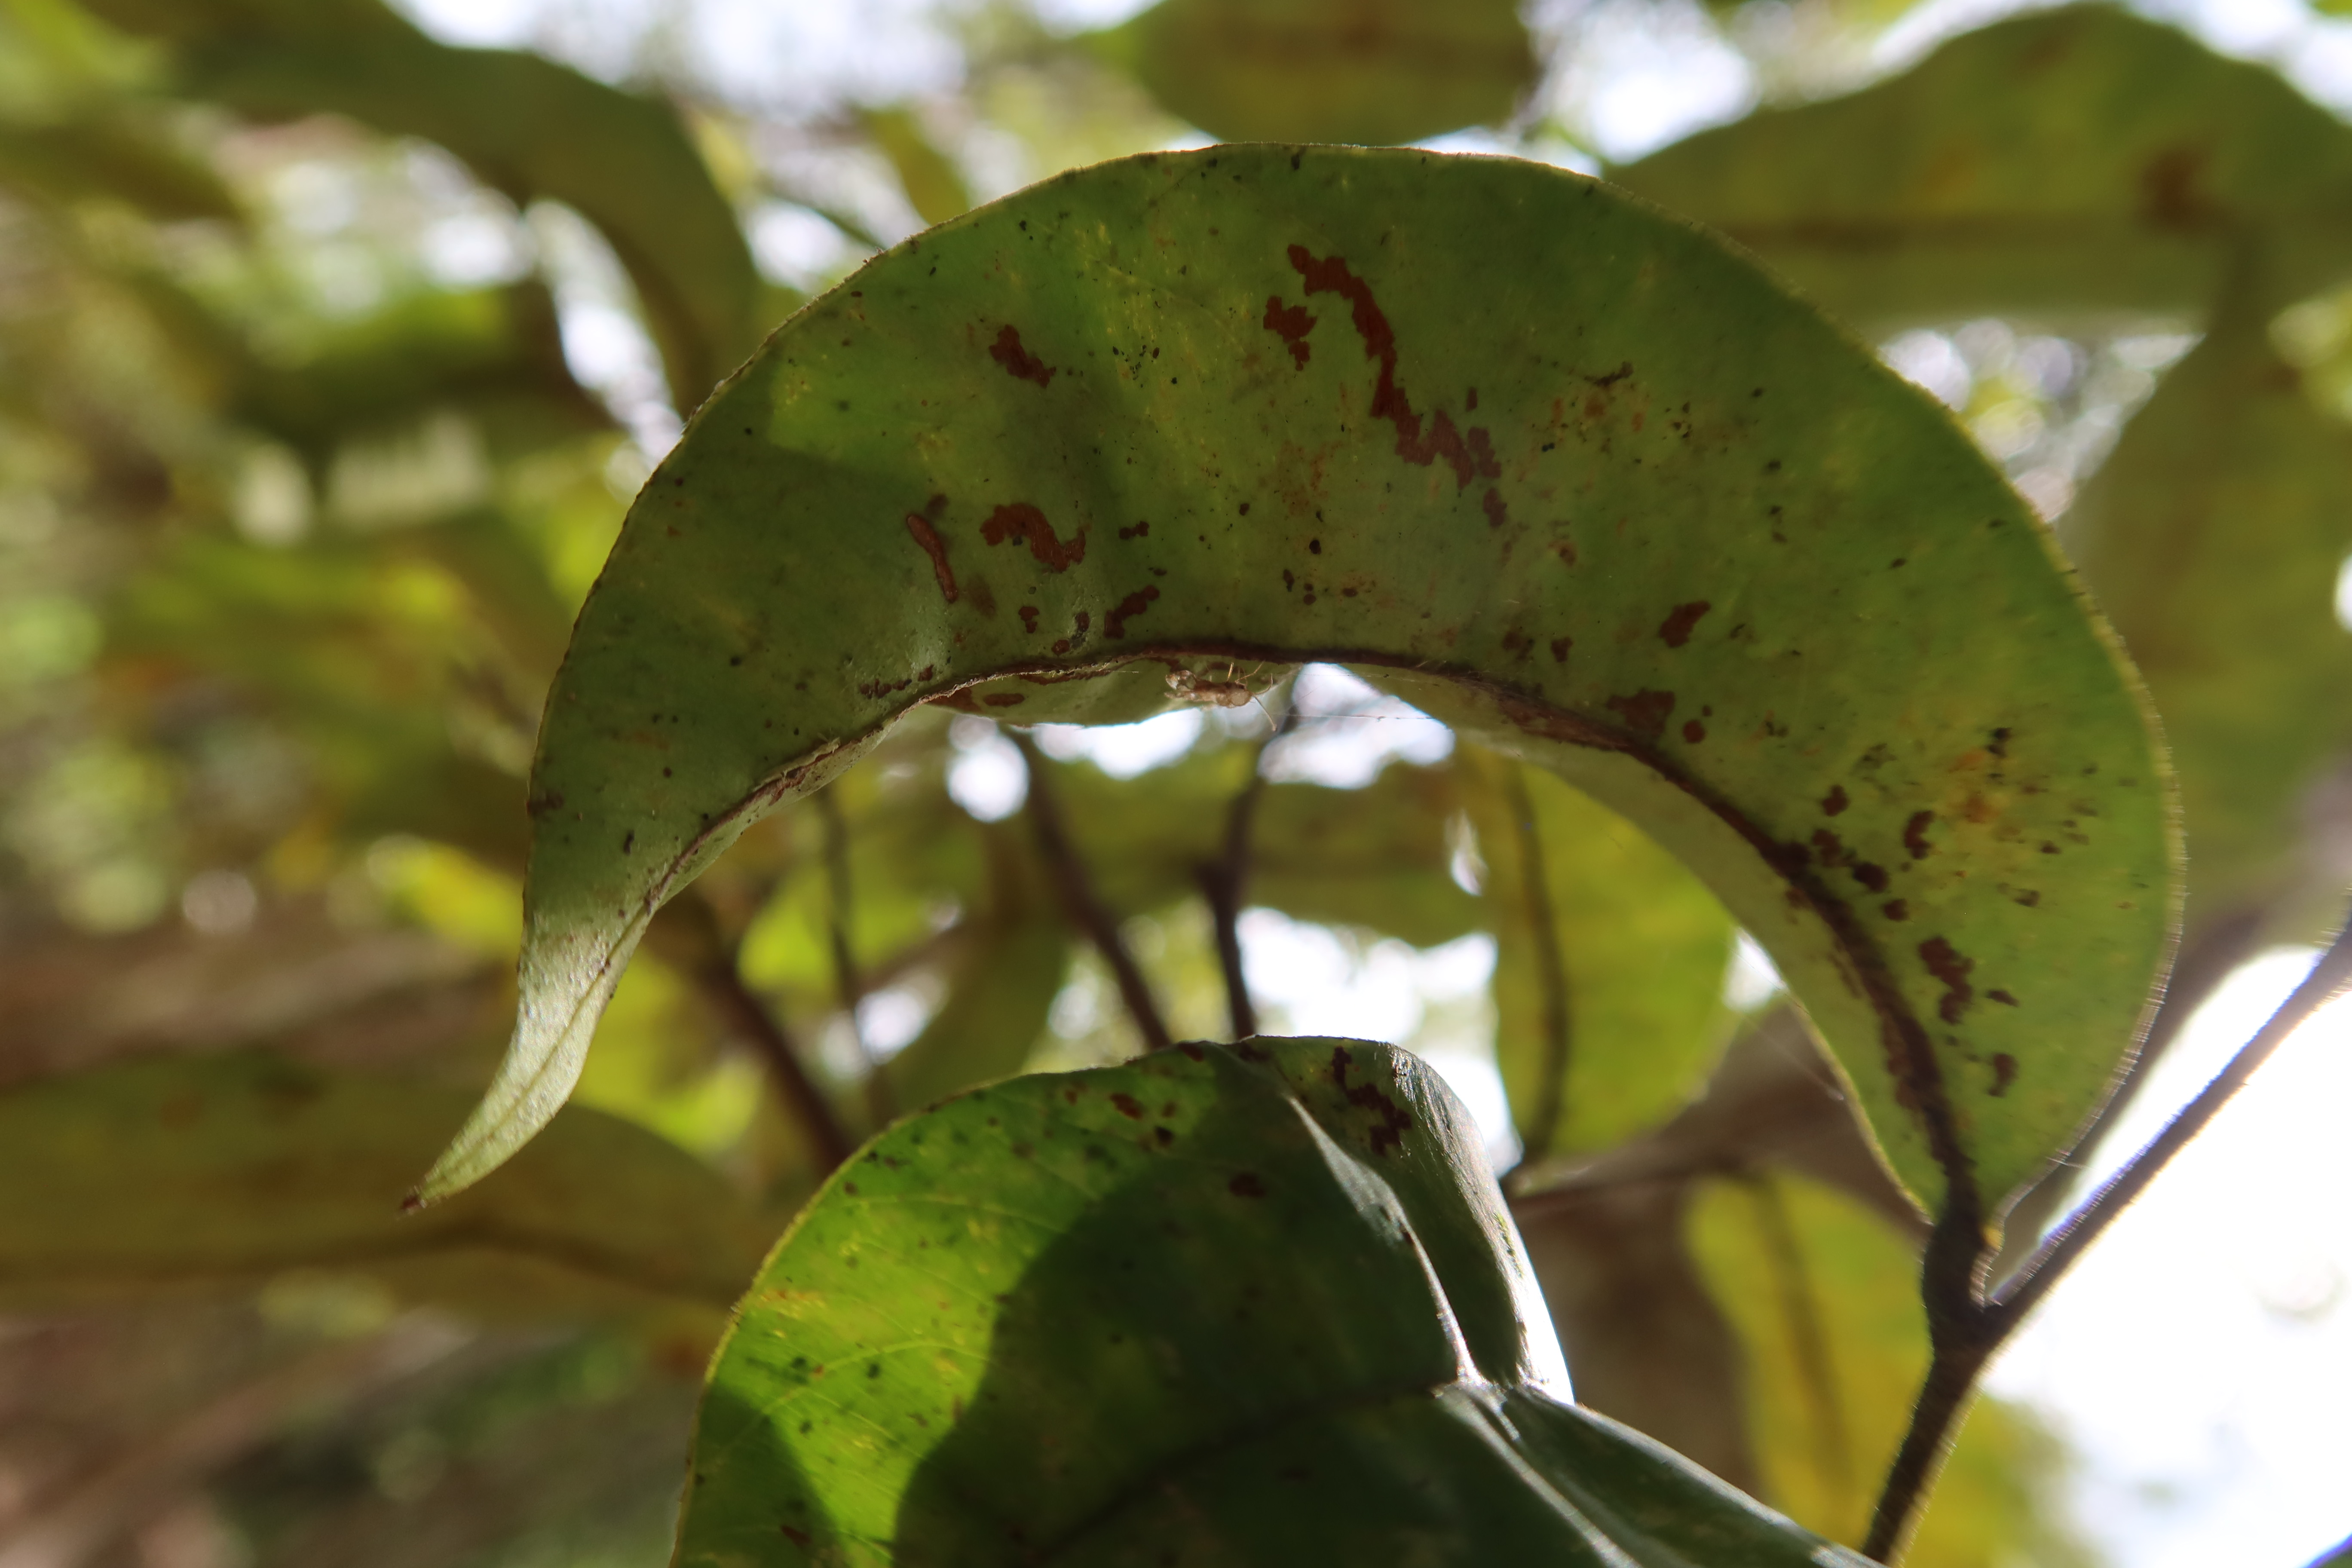
Label: Black spots